Michael DeKort

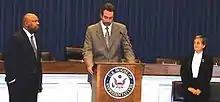
Michael Dekort at the Carl Barus Award presentation with Rep. Elijah Cummings (D-MD), Chairman of the House Subcommittee on Coast Guard and Maritime Transportation; and at right Ms. Janet Rochester, President of IEEE-SSIT.

Michael DeKort was an American engineering project manager at Lockheed Martin who posted a whistleblowing video on YouTube about the Lockheed Integrated Deepwater System Program.